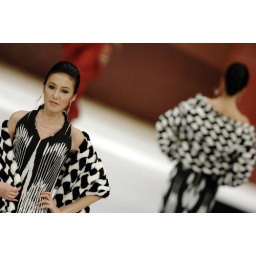
Models presented 2007 autumn/winter dress designed by a female PLA designer during China Fashion Week in Beijing. (Photo by Wangye)